Josh Donaldson

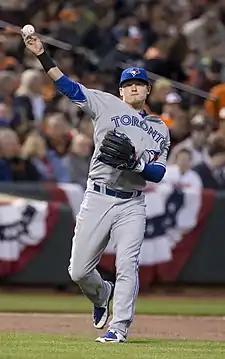
Donaldson fielding in April 2015

On June 1, Donaldson was named the American League Player of the Week for the second time in his career. From May 25–31, he batted .440 with 11 runs scored, six home runs, and 11 RBIs. A campaign was launched in early June to elect Donaldson as a starter to the 2015 MLB All-Star Game, which was led by Don Cherry and Stephen Amell. At the time the campaign began, Mike Moustakas of the Kansas City Royals led voting for third basemen. It was announced in a voting update on June 29 that Donaldson had surpassed Moustakas, and on July 5, was announced as the starting third baseman for the All-Star game, with a record 14,090,188 votes. He participated in the Home Run Derby on July 13, losing in the semi-finals to eventual winner Todd Frazier.